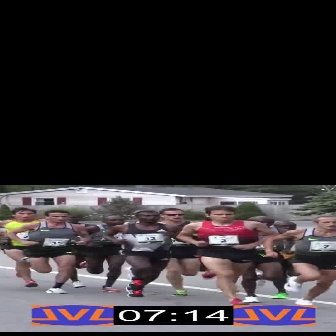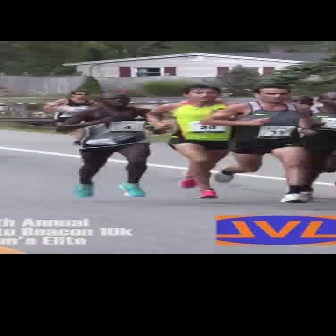
  Please identify the target specified by the bounding box [6,209,90,294] in the first image and locate it in the second image. Return the coordinates in [x_min,y_min,x_max,y_max] format.
Answer: [197,85,315,203]